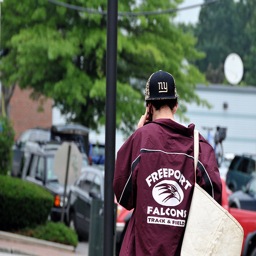
A person on their phone walks down the street.
A person with his hat on backwards, talking on the phone while walking away.
A man walks as he speaks to someone on his phone
A man is walking down the sidewalk with a cellphone to his ear.
A man standing on a street with a cell phone.